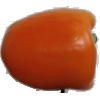
Label: Pepper Orange 1